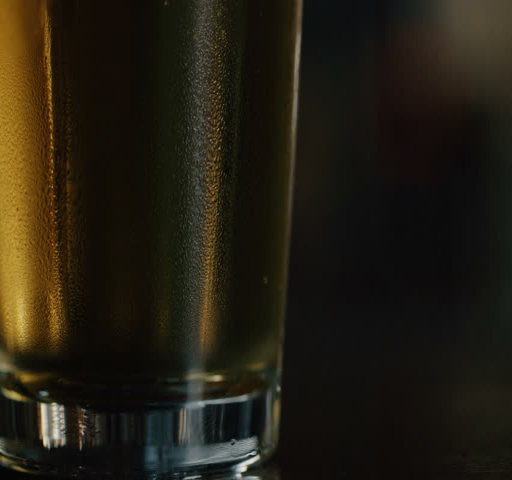
beer is poured into a glass